Master of Crea

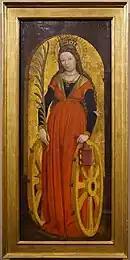
Catherine of Alexandria, with palm branch and girdle book, between two breaking wheels

The initial version of this article was freely translated from this version of its counterpart on the "Italian Wikipedia". That article cited the following work: